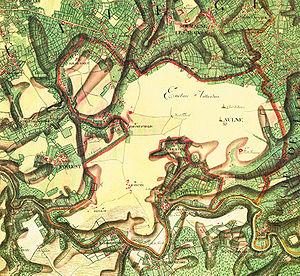
Carte de Cabinet des Pays-Bas autrichiens levée à l'initiative du comte de Ferraris. Malheureusement, Ferraris n’a pas consigné les détails d’Olne, qui était sous régime hollandais.
Le comte Joseph Jean de Ferraris, né et baptisé à Lunéville le 20 avril 1726 et décédé à Vienne le 1ᵉʳ avril 1814 est un officier général au service d'Autriche, cartographe, feldmaréchal, directeur de l’école de mathématique du corps d’artillerie des Pays-Bas, colonel propriétaire du régiment de Ferraris, établi dans les Pays-Bas autrichiens.
À Olne, commune rurale sur les contreforts du Pays de Herve, avec moins de 200 hectares de bois sur 2 000 hectares de la superficie totale, le paysage dominant est essentiellement agraire. Mais l'extension des deux grandes agglomérations, Liège et Verviers dans une moindre mesure vont sérieusement dégrader le bocage. L'urbanisation du nord-ouest de la commune est définitive.
L'histoire d'Olne prend ses racines dès la Préhistoire : les silex taillés découverts à Olne datent du Paléolithique moyen. Les ossements d'animaux datent du moustérien. Le Vicus Alno daterait de l'époque romaine, au VIᵉ siècle. Au début du Moyen Âge, le domaine primitif d'Olne est un don d'un empereur du Saint-Empire romain germanique à une église d'Aix-la-Chapelle. La seigneurie d'Olne se retrouve dans le comté de Dalhem, pour au XVIIᵉ siècle, être successivement sous la souveraineté des Pays-Bas espagnols, des Provinces-Unies et enfin au XVIIIᵉ siècle sous la domination des Pays-Bas autrichiens.